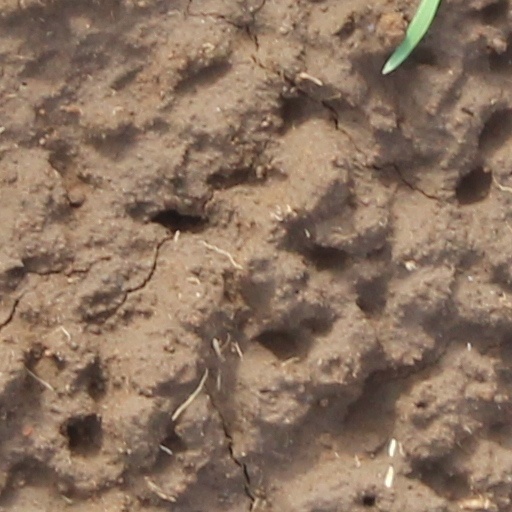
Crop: wheat